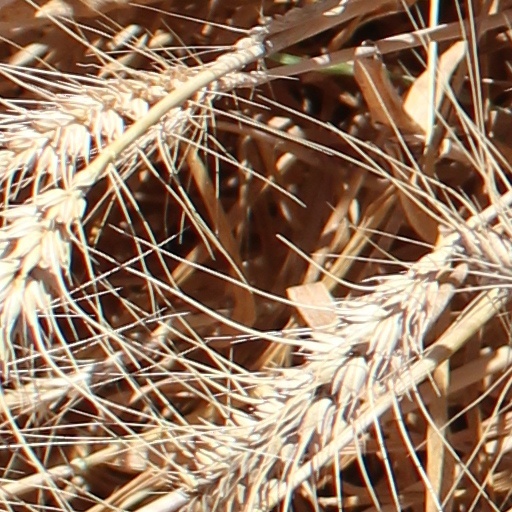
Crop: wheat